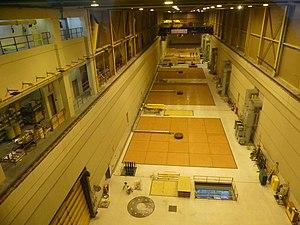
Salle des machines de la centrale, la quatrième turbine est à l'arrêt pour maintenance.
Le barrage de Revelstoke est un barrage hydroélectrique sur le fleuve Columbia près de Revelstoke en Colombie-Britannique, au Canada.